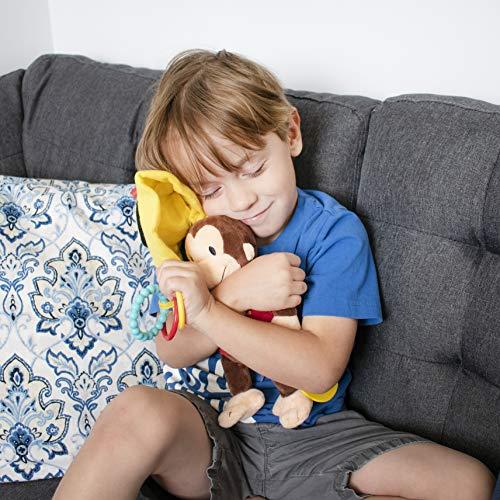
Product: KIDS PREFERRED Curious George Pull-Down Plush Baby Activity Toy
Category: Toys & Games | Stuffed Animals & Plush Toys
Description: PLAY ALL DAY: This on-the-go activity toy is soft, yet full of various textures.
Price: $5.39
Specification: ProductDimensions:17x8x3.5inches|ItemWeight:5.6ounces|ShippingWeight:5.6ounces(Viewshippingratesandpolicies)|ASIN:B078K69P9N|Itemmodelnumber:91707|Manufacturerrecommendedage:0-3years